Gunsmoke

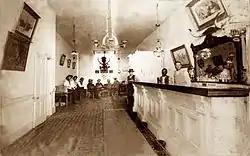
The interior of the real Long Branch Saloon in Dodge City, Kansas, photographed between 1870 and 1885

"Gunsmoke" is often a somber program, particularly in its early years. Dunning writes that Dillon "played his hand and often lost. He arrived too late to prevent a lynching. He amputated a dying man's leg and lost the patient anyway. He saved a girl from brutal rapists, then found himself unable to offer her what she needed to stop her from moving into ... life as a prostitute." Some listeners, such as Dunning, argue the radio version was more realistic. Episodes were aimed at adults with some of the most explicit content of their time, including violent crimes, scalpings, massacres, and opium addicts. Many episodes end on a somber note, and villains often get away with their crimes.